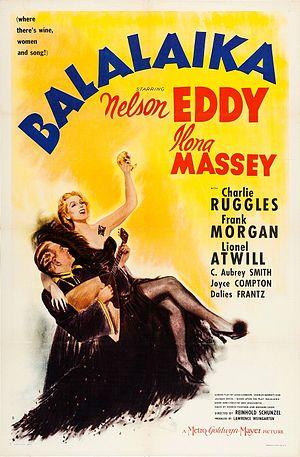
Balalaika est un film américain réalisé par Reinhold Schünzel, sorti en 1939.